Music (Madonna album)

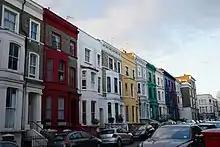
Image showing colorful houses on Lancaster road in Notting Hill, London.

Recording sessions for "Music" began in September 1999 at Sarm West Studios in Notting Hill, London, where she had recently moved at the time, and were almost completed by January 2000. Madonna first began collaborating with Orbit. During his sessions with Madonna, he invited DJ Sasha to work on music for possible inclusion on the effort, as they were "looking for a trancey sound". Orbit commented that the material was "quite a little edgier" and a follow-up "without stopping still" to her previous album, and elaborated, "It's almost like we started off with a lot of slow ballad songs and she's started to kind of chuck 'em out in favor of more edgy tracks. The album is getting more kind of fast, very European sounding, very English and French sounding, naturally, 'cause everybody working on it apart from her is English or French. Pretty exciting, actually". After some recording sessions with Orbit, she felt she needed a different sound for her project and scrapped most of the material recorded up to that point. The singer revealed that they had composed nine songs and thought that they were too similar to those of her previous record, prompting her to "throw out everything and start over again.". Madonna expressed that she did not want her music to blend in with others, especially since Orbit gained popularity amongst mainstream artists following their collaboration.